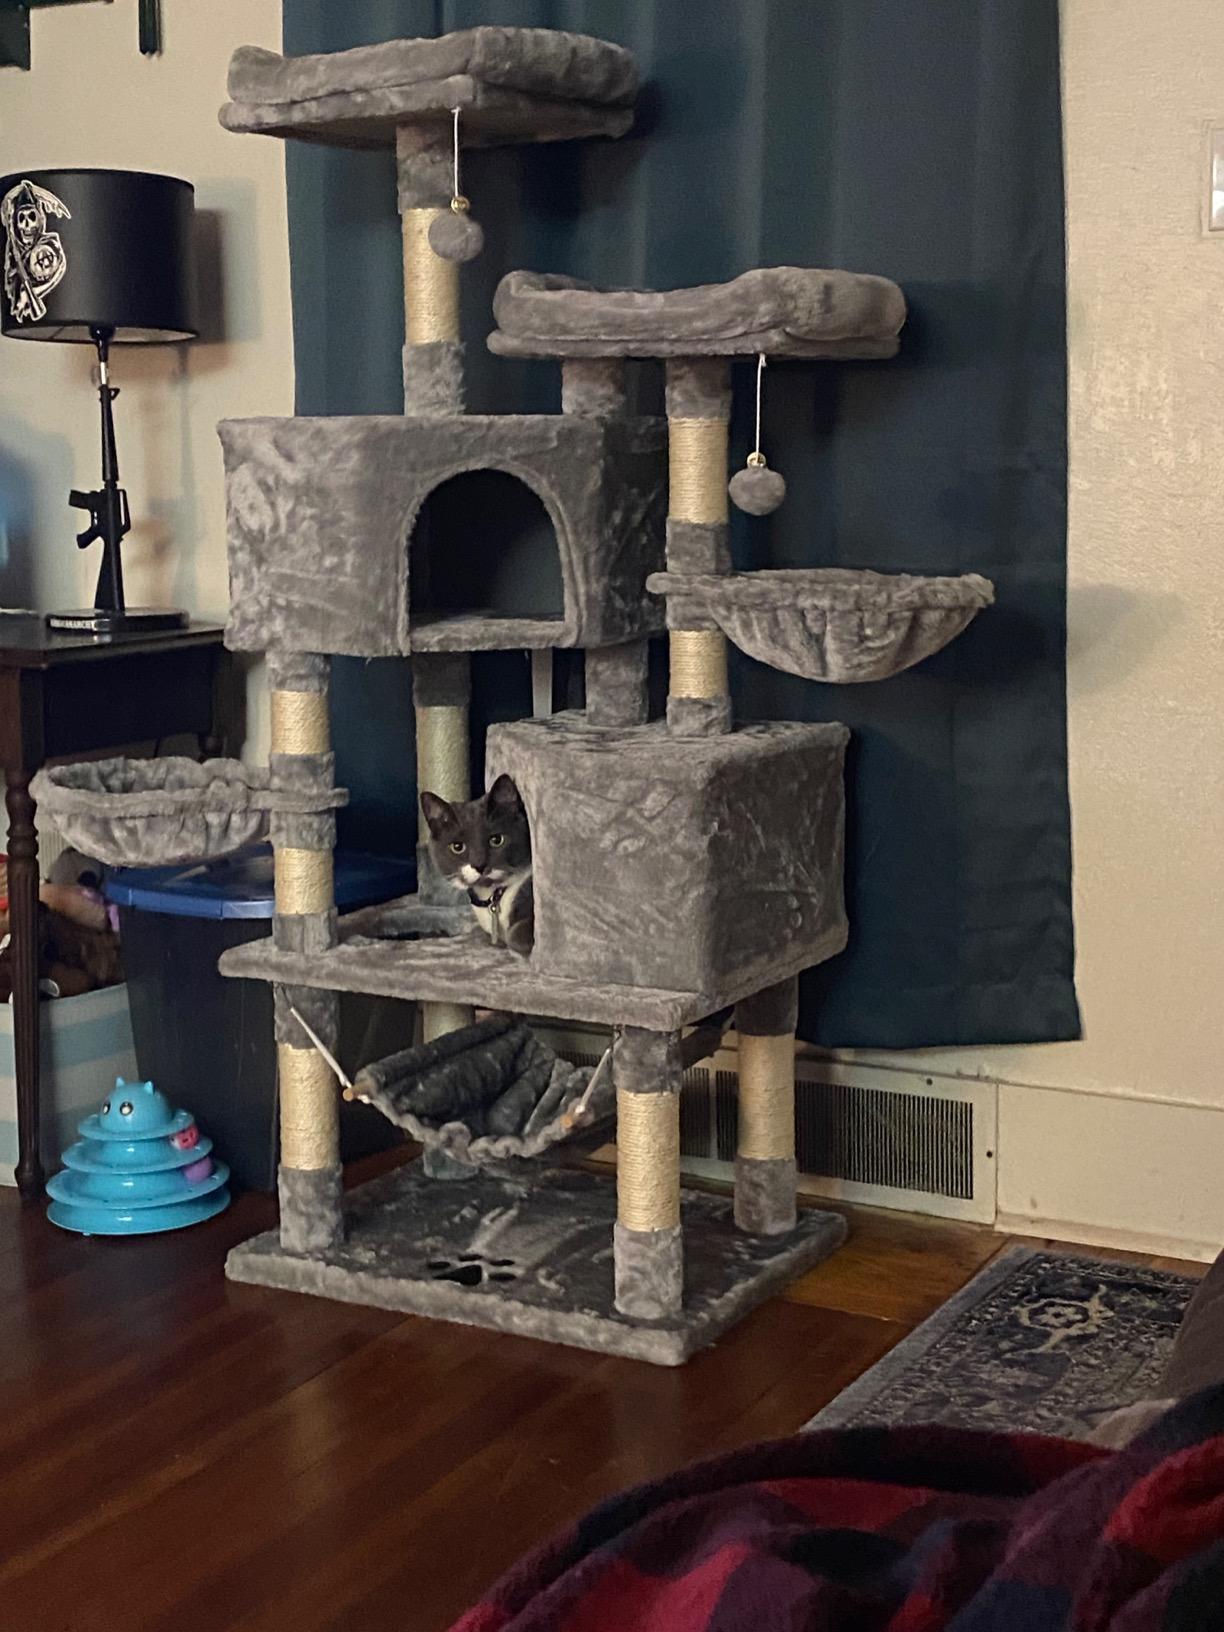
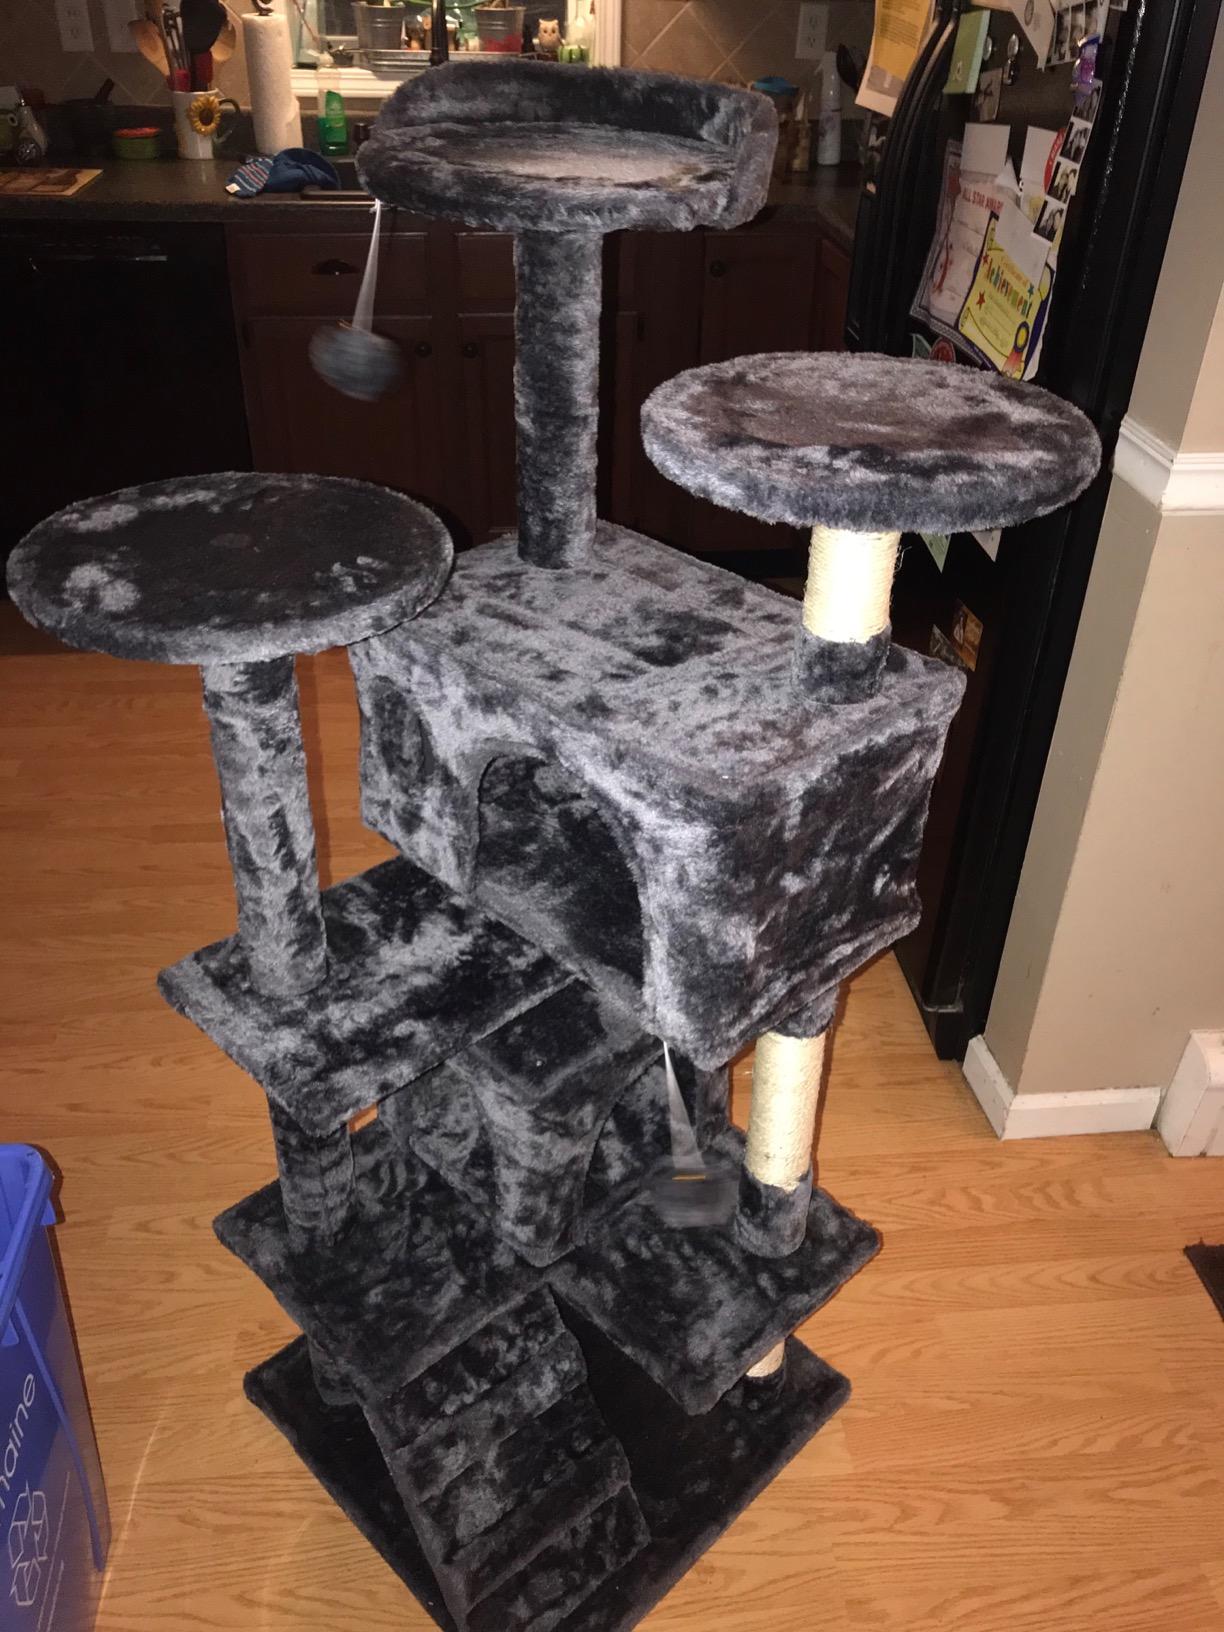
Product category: items_cat tree
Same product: no